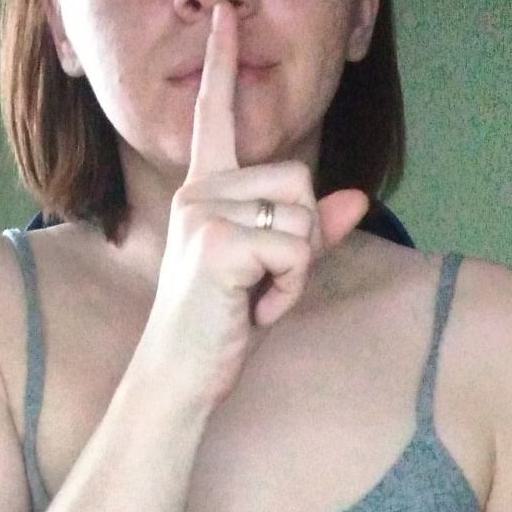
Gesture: mute